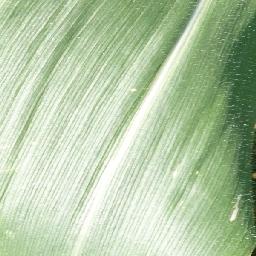
Label: Corn___healthy